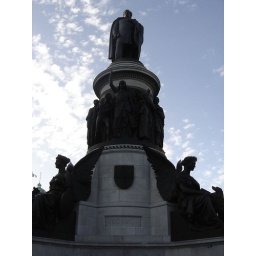
The monument which greets you in the middle of O'Connell St just as you cross the River Liffey.